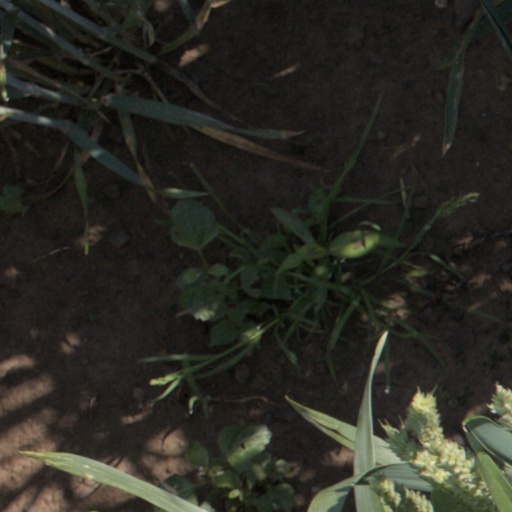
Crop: wheat